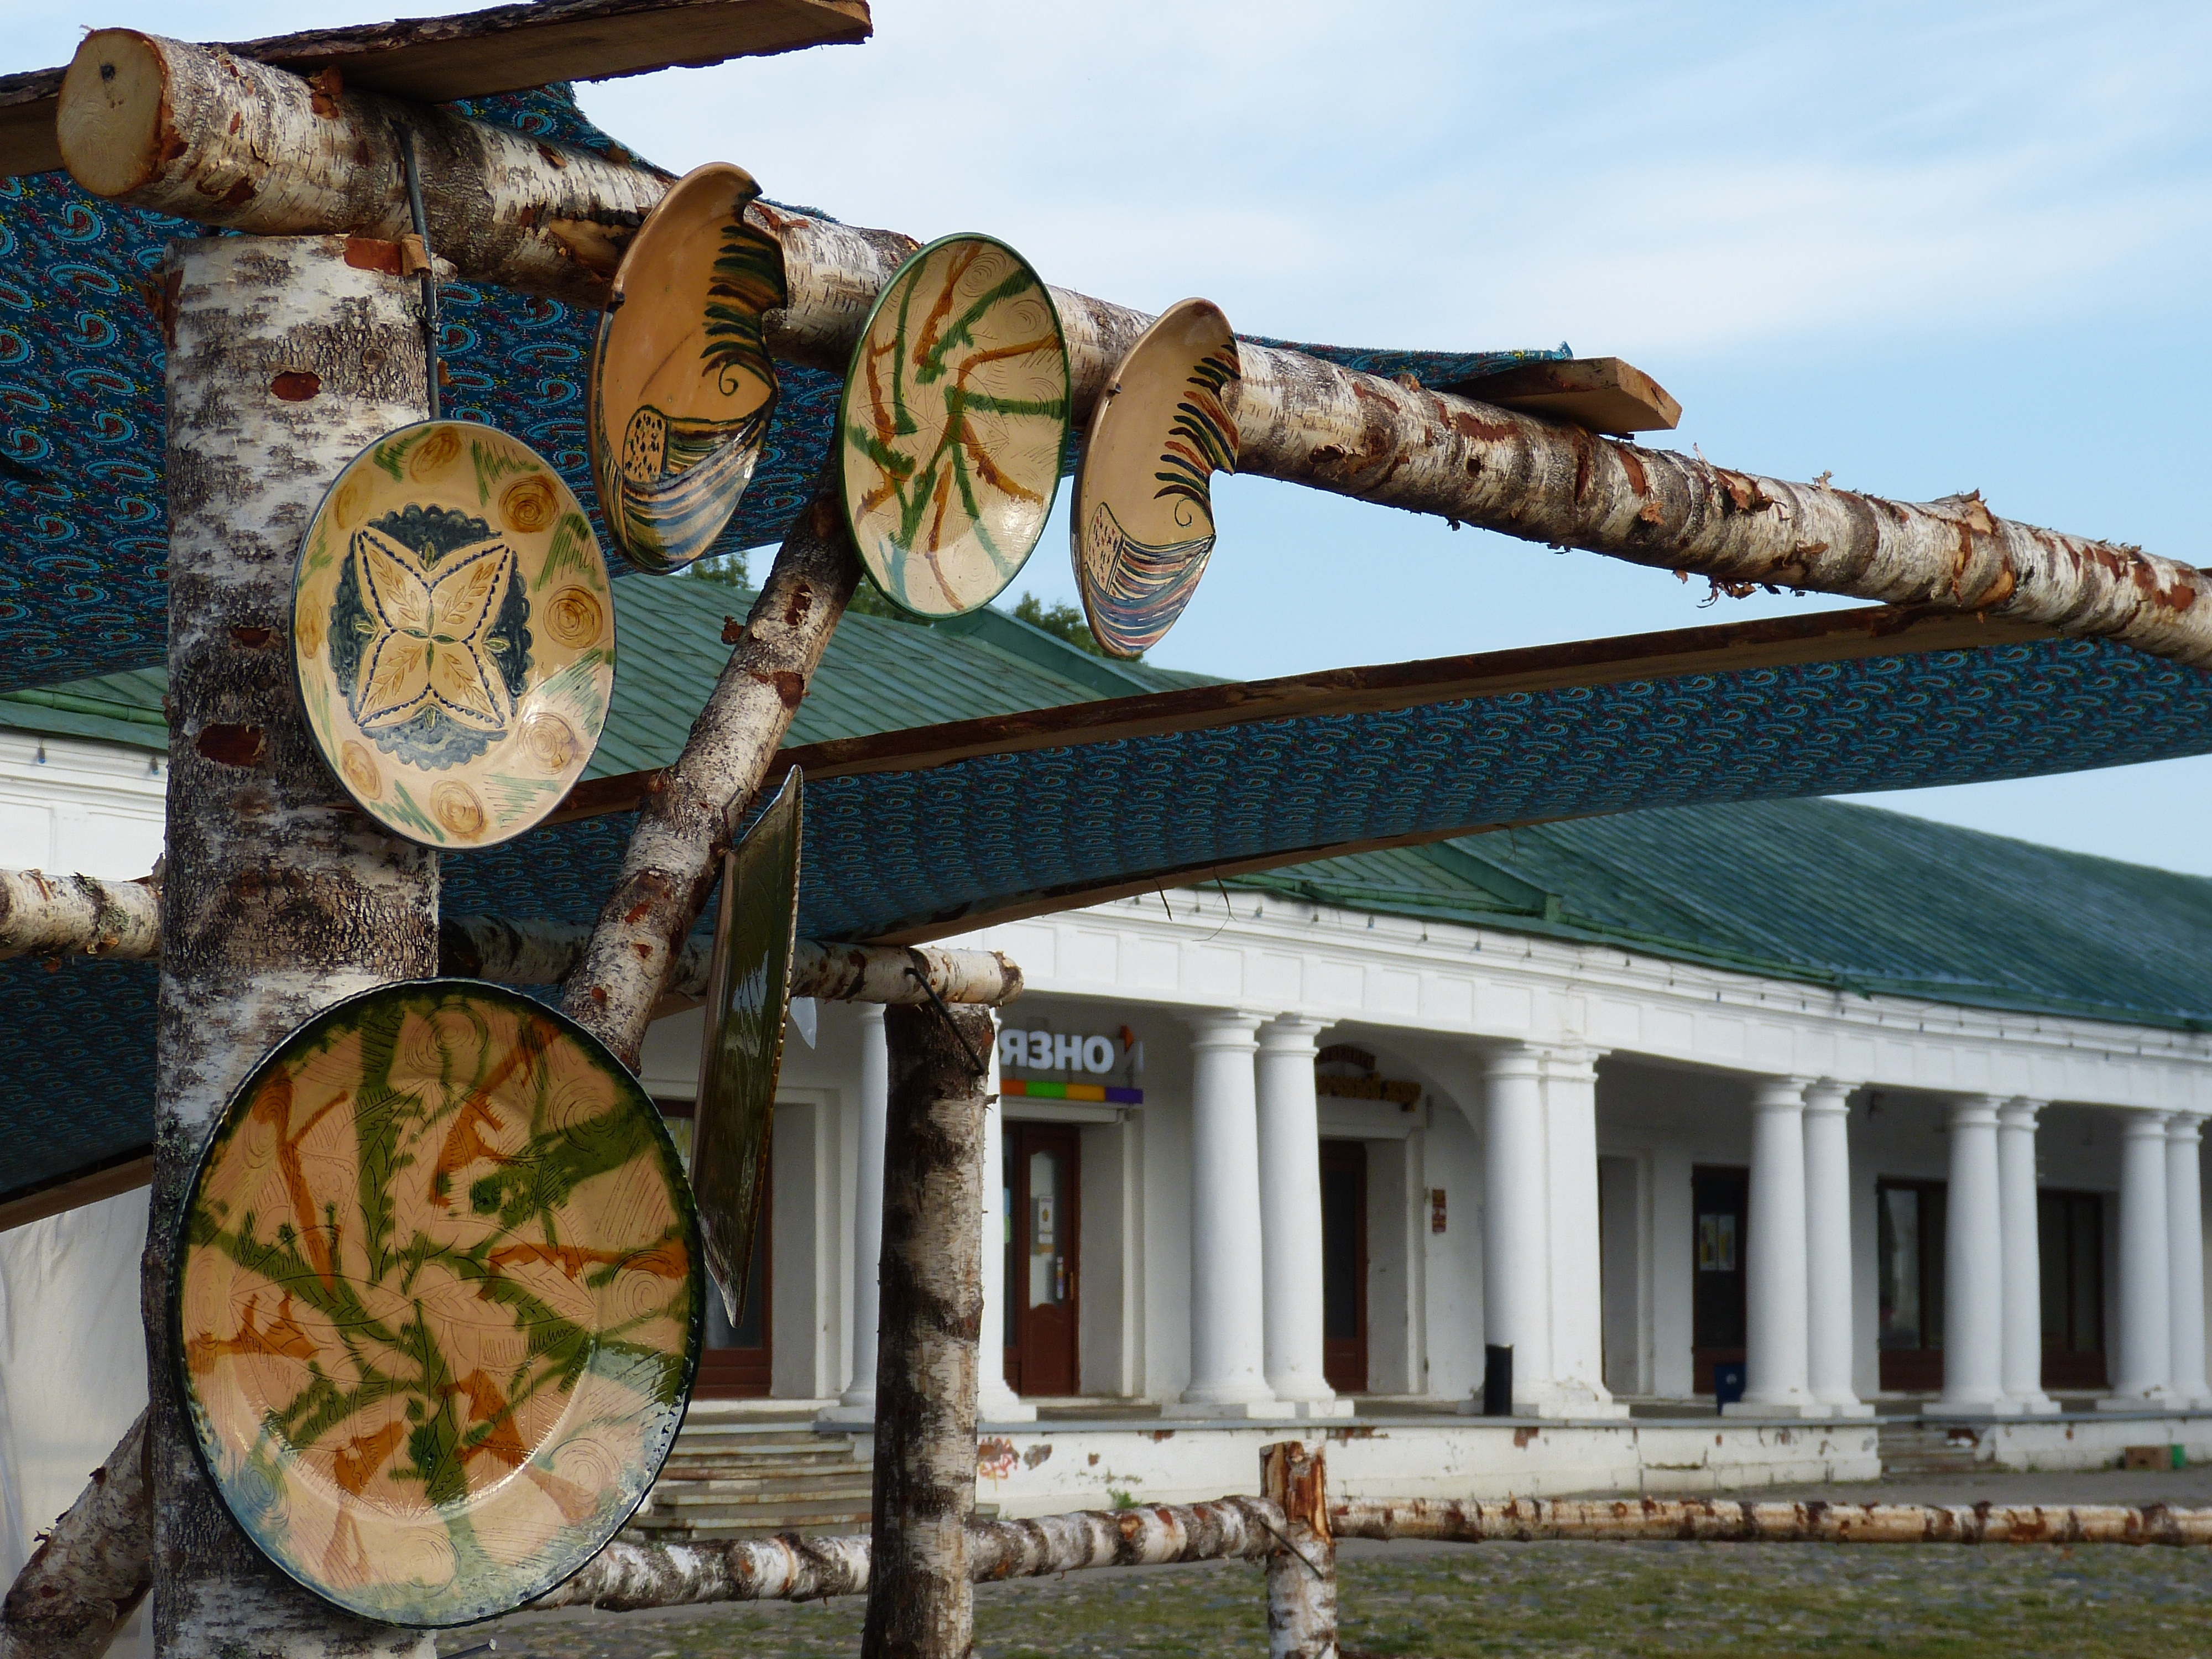
building, ceramic, space, plate, church, old town, sculpture, art, mural, orthodox, russia, historically, columnar, historic old town, suzdal, golden ring, outdoor structure